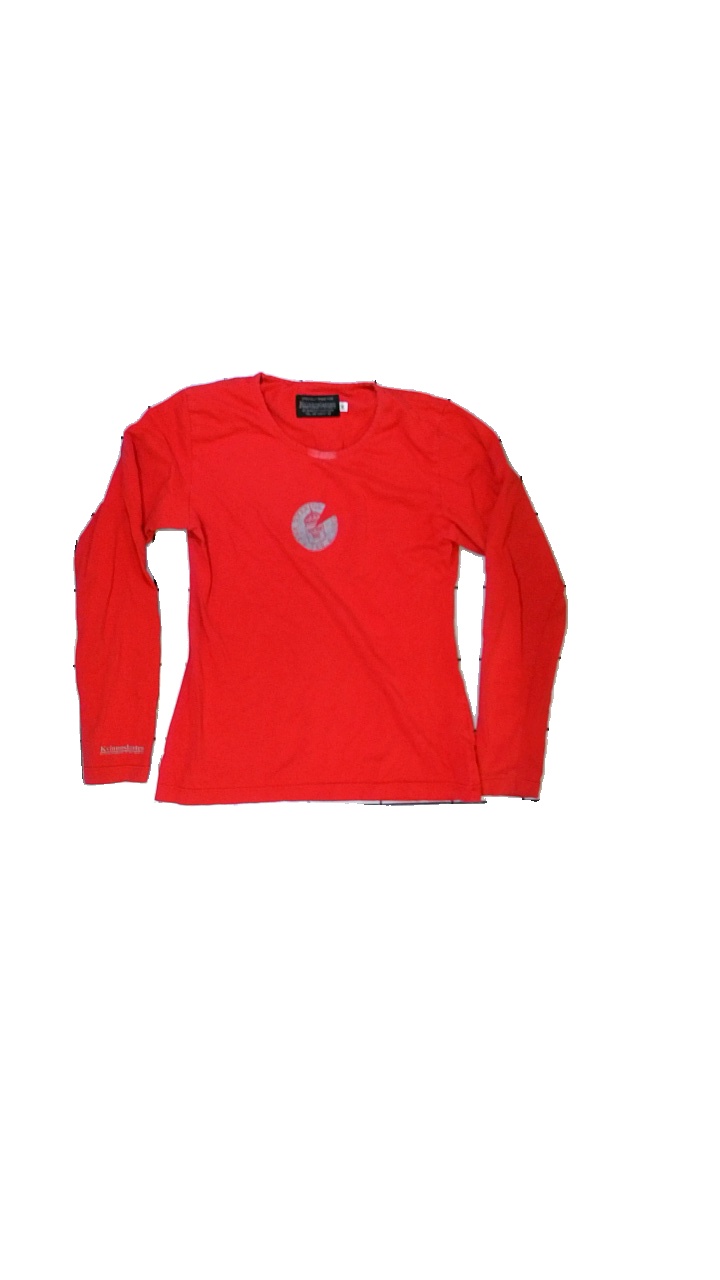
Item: Top (Ladies)
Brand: Market Partner
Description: Red organisation top
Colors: Red, Grey
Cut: Regular
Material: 90% cotton, 10% lycra
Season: All
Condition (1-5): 1
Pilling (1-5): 3
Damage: White stain
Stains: Major
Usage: Export
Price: <50